Mushing

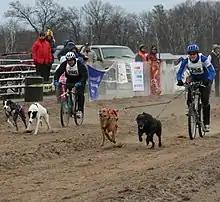
Start of a Bikejoring race

Harnesses are worn by dogs used in mushing to allow them to run and pull with freedom of movement. They are designed to distribute pulling weight evenly over the body, and are made of material that is durable and lightweight to varying degrees. Many different styles of sled dog harnesses exist for specialized styles of mushing and dogs, with many outfitters evolving and updating designs and materials to fit the needs of different mushers. The most commonly used styles include X-back (also referred to as racing harnesses), half-back (used more commonly in mushing where the line angle is steeper such as canicross and bikejoring), and spreader-bar/freighting (used for hauling heavy loads low to the ground, or by wheel dogs on teams). Harnesses have certain requirements for some competitions such as weight pull, to ensure the safety of the dog in their task.